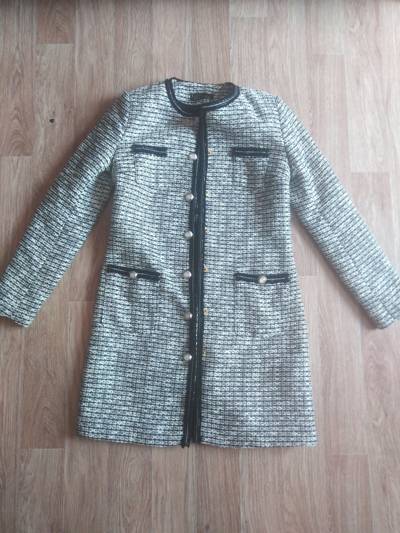
Waste category: clothes